John Fitzalan, 6th Earl of Arundel

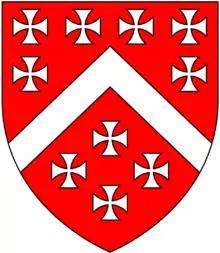
Arms of Berkeley: "Gules, a chevron between ten crosses pattée six in chief and four in base argent"

He married Eleanor Berkeley (died 1 August 1455), a daughter of Sir John Berkeley (1352–1428) of Beverstone Castle in Gloucestershire by his wife Elizabeth Betteshorne. She survived him and remarried twice, firstly to Sir Richard Poynings (died 10 June 1429), of Poynings in Sussex, by whom she had a daughter Eleanor Poynings (c. 14221484), "suo jure" Baroness Poynings, wife of Henry Percy, 3rd Earl of Northumberland, (1421–1461); and secondly to Walter Hungerford, 1st Baron Hungerford (died 9 August 1449). By his wife, John had two sons: